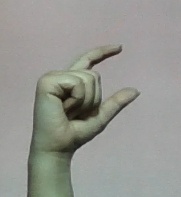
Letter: dal